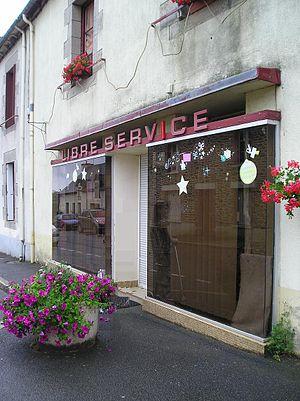
Le Cambout [ləkɑ̃bu] est une commune française du département des Côtes-d'Armor, en région Bretagne.